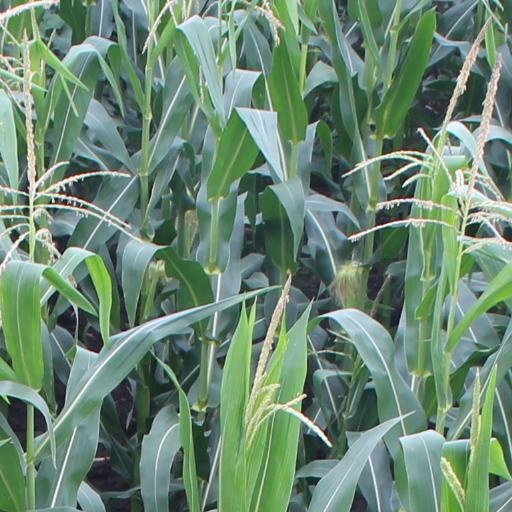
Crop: maize; corn